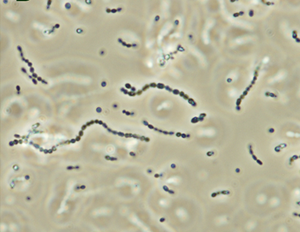
Streptococcus iniae est le nom d'un micro-organisme pathogène de la famille des streptocoques, gram-positive.